Submarine volcano

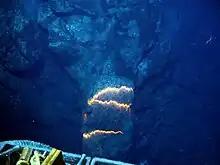
Deepest ever filmed submarine volcano, West Mata, May 2009.

There are two types of sound generated by submarine eruptions: One created by the slow release and bursting of large lava bubbles, while quick explosions of gas bubbles create the other one. Using this method to be able to distinguish the two can help measure the related affects on marine animals and ecosystems, the volume and composition of the lava flow can also be estimated and built into a model to extrapolate potential effects.